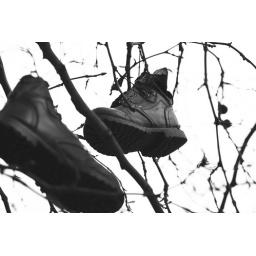
Old boots hanging on tree on the banks of the river thames shot in black and white